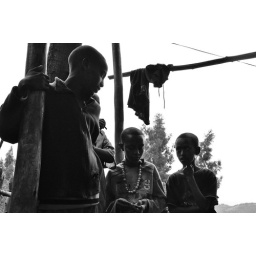
Boys in black & white